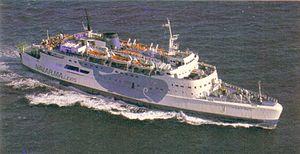
Le MN Moby Blu Italiano: Il MN Moby Blu
Moby Lines est une compagnie de navigation maritime privée italienne assurant des liaisons en car-ferry depuis l'Italie continentale vers la Sardaigne, la Corse et l'Île d'Elbe. Fondée en 1959 par l'armateur napolitain Achille Onorato, la compagnie débute ses activités entre la Sardaigne et l'archipel de La Maddalena sous le nom de Navigazione Arcipelago Maddalenino avant de s'installer en 1966 entre le continent italien et l'île d'Elbe puis la Corse à partir de 1967. L'entreprise connaîtra par la suite un fort développement dans les années 1980, notamment grâce au trafic estival entre l'Italie et la Corse, ce qui lui permettra d'agrandir sa flotte et son réseau avec l'ouverture en 1988 d'une ligne vers la Sardaigne, et de s'imposer comme l'un des principaux armateurs de son pays. Fragilisée dans les années 1990 en raison de la baisse du trafic et de l'accident meurtrier de l'un de ses navires, la société, reprise en main par Vincenzo Onorato saura se reconstruire avec notamment la constitution d'une flotte de navires rapides durant les années 2000.
Le Moby Blu est un ferry construit en 1964 par les chantiers I.C.H. Holland, Werf Gusto Yard de Schiedam. Lancé le 29 janvier 1965, il est mis en service en mai 1965 par la compagnie Townsend European Ferries sous le nom de Free Enterprise II. En 1982, il est vendu à la NAVARMA Lines qui le renomme Moby Blu et l′utilise jusqu'en 2001, avant de le vendre à la casse en novembre 2003.